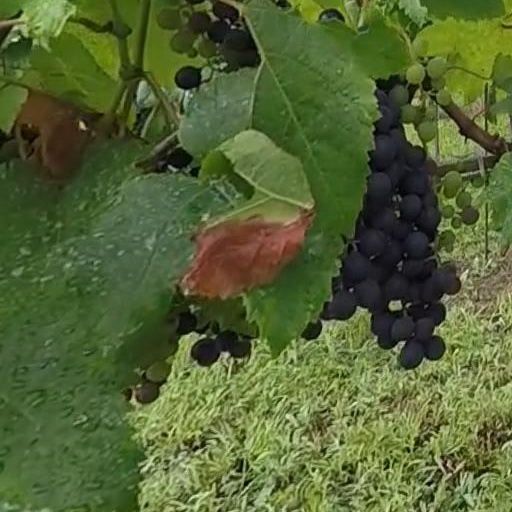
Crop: grape